Driving licence in the United Kingdom

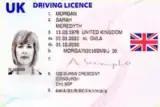
Example of a driving licence issued in Great Britain between January 2021 and December 2021

Until 28 September 2021, the distinguishing sign of the United Kingdom was "GB". The allocation of codes is maintained by the United Nations Economic Commission for Europe, authorised by the UN's Geneva Convention on Road Traffic and the Vienna Convention on Road Traffic. The UK is party to both conventions, and shall hence issue licences in conformity with the conventions. Annex 9 of the Geneva convention states that the distinguishing sign (UK) shall be inscribed in an oval. According to the Vienna convention Article 43 domestic licences have to comply with Annex 6, which says that driving licences shall include the name and/or the distinguishing sign of the country which issued the permit. UK licences did include the "GB" distinguishing code until 1990.